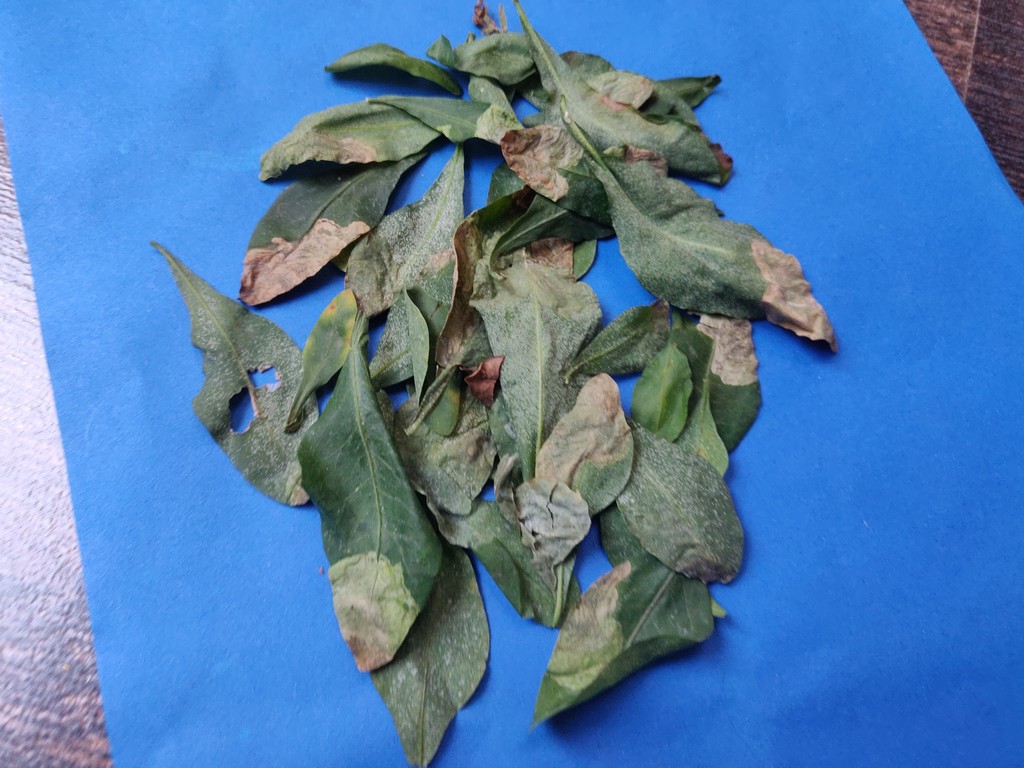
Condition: Unhealthy
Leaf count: multiple
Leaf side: unknown